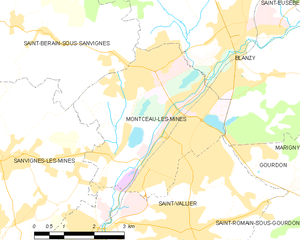
Carte des communes françaises